Environmental impact of war

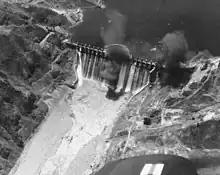
Intenional flooding made to deny the enemy the tactical use of controlled flooding on the Pukhan and Han rivers (Korean War).

The Vietnam War had significant environmental implications due to chemical agents which were used to destroy militarily-significant vegetation. Enemies found an advantage in remaining invisible by blending into a civilian population or taking cover in dense vegetation and opposing armies which targeted natural ecosystems. The US military used “more than 20 million gallons of herbicides [...] to defoliate forests, clear growth along the borders of military sites and eliminate enemy crops." While the chemical agents gave the US an advantage in wartime efforts, the vegetation was unable to regenerate and it left behind bare mudflats which still existed years after spraying. Not only was the vegetation affected, but also the wildlife: "a mid-1980s study by Vietnamese ecologists documented just 24 species of birds and 5 species of mammals present in sprayed forests and converted areas, compared to 145–170 bird species and 30–55 kinds of mammals in intact forest." The uncertain long-term effects of these herbicides are now being discovered by looking at modified species distribution patterns through habitat degradation and loss in wetland systems, which absorbed the runoff from the mainland. The destruction of forests in Vietnam War is one of the most commonly used examples of ecocide, including by Swedish Prime Minister Olof Palme, lawyers, historians and other academics.